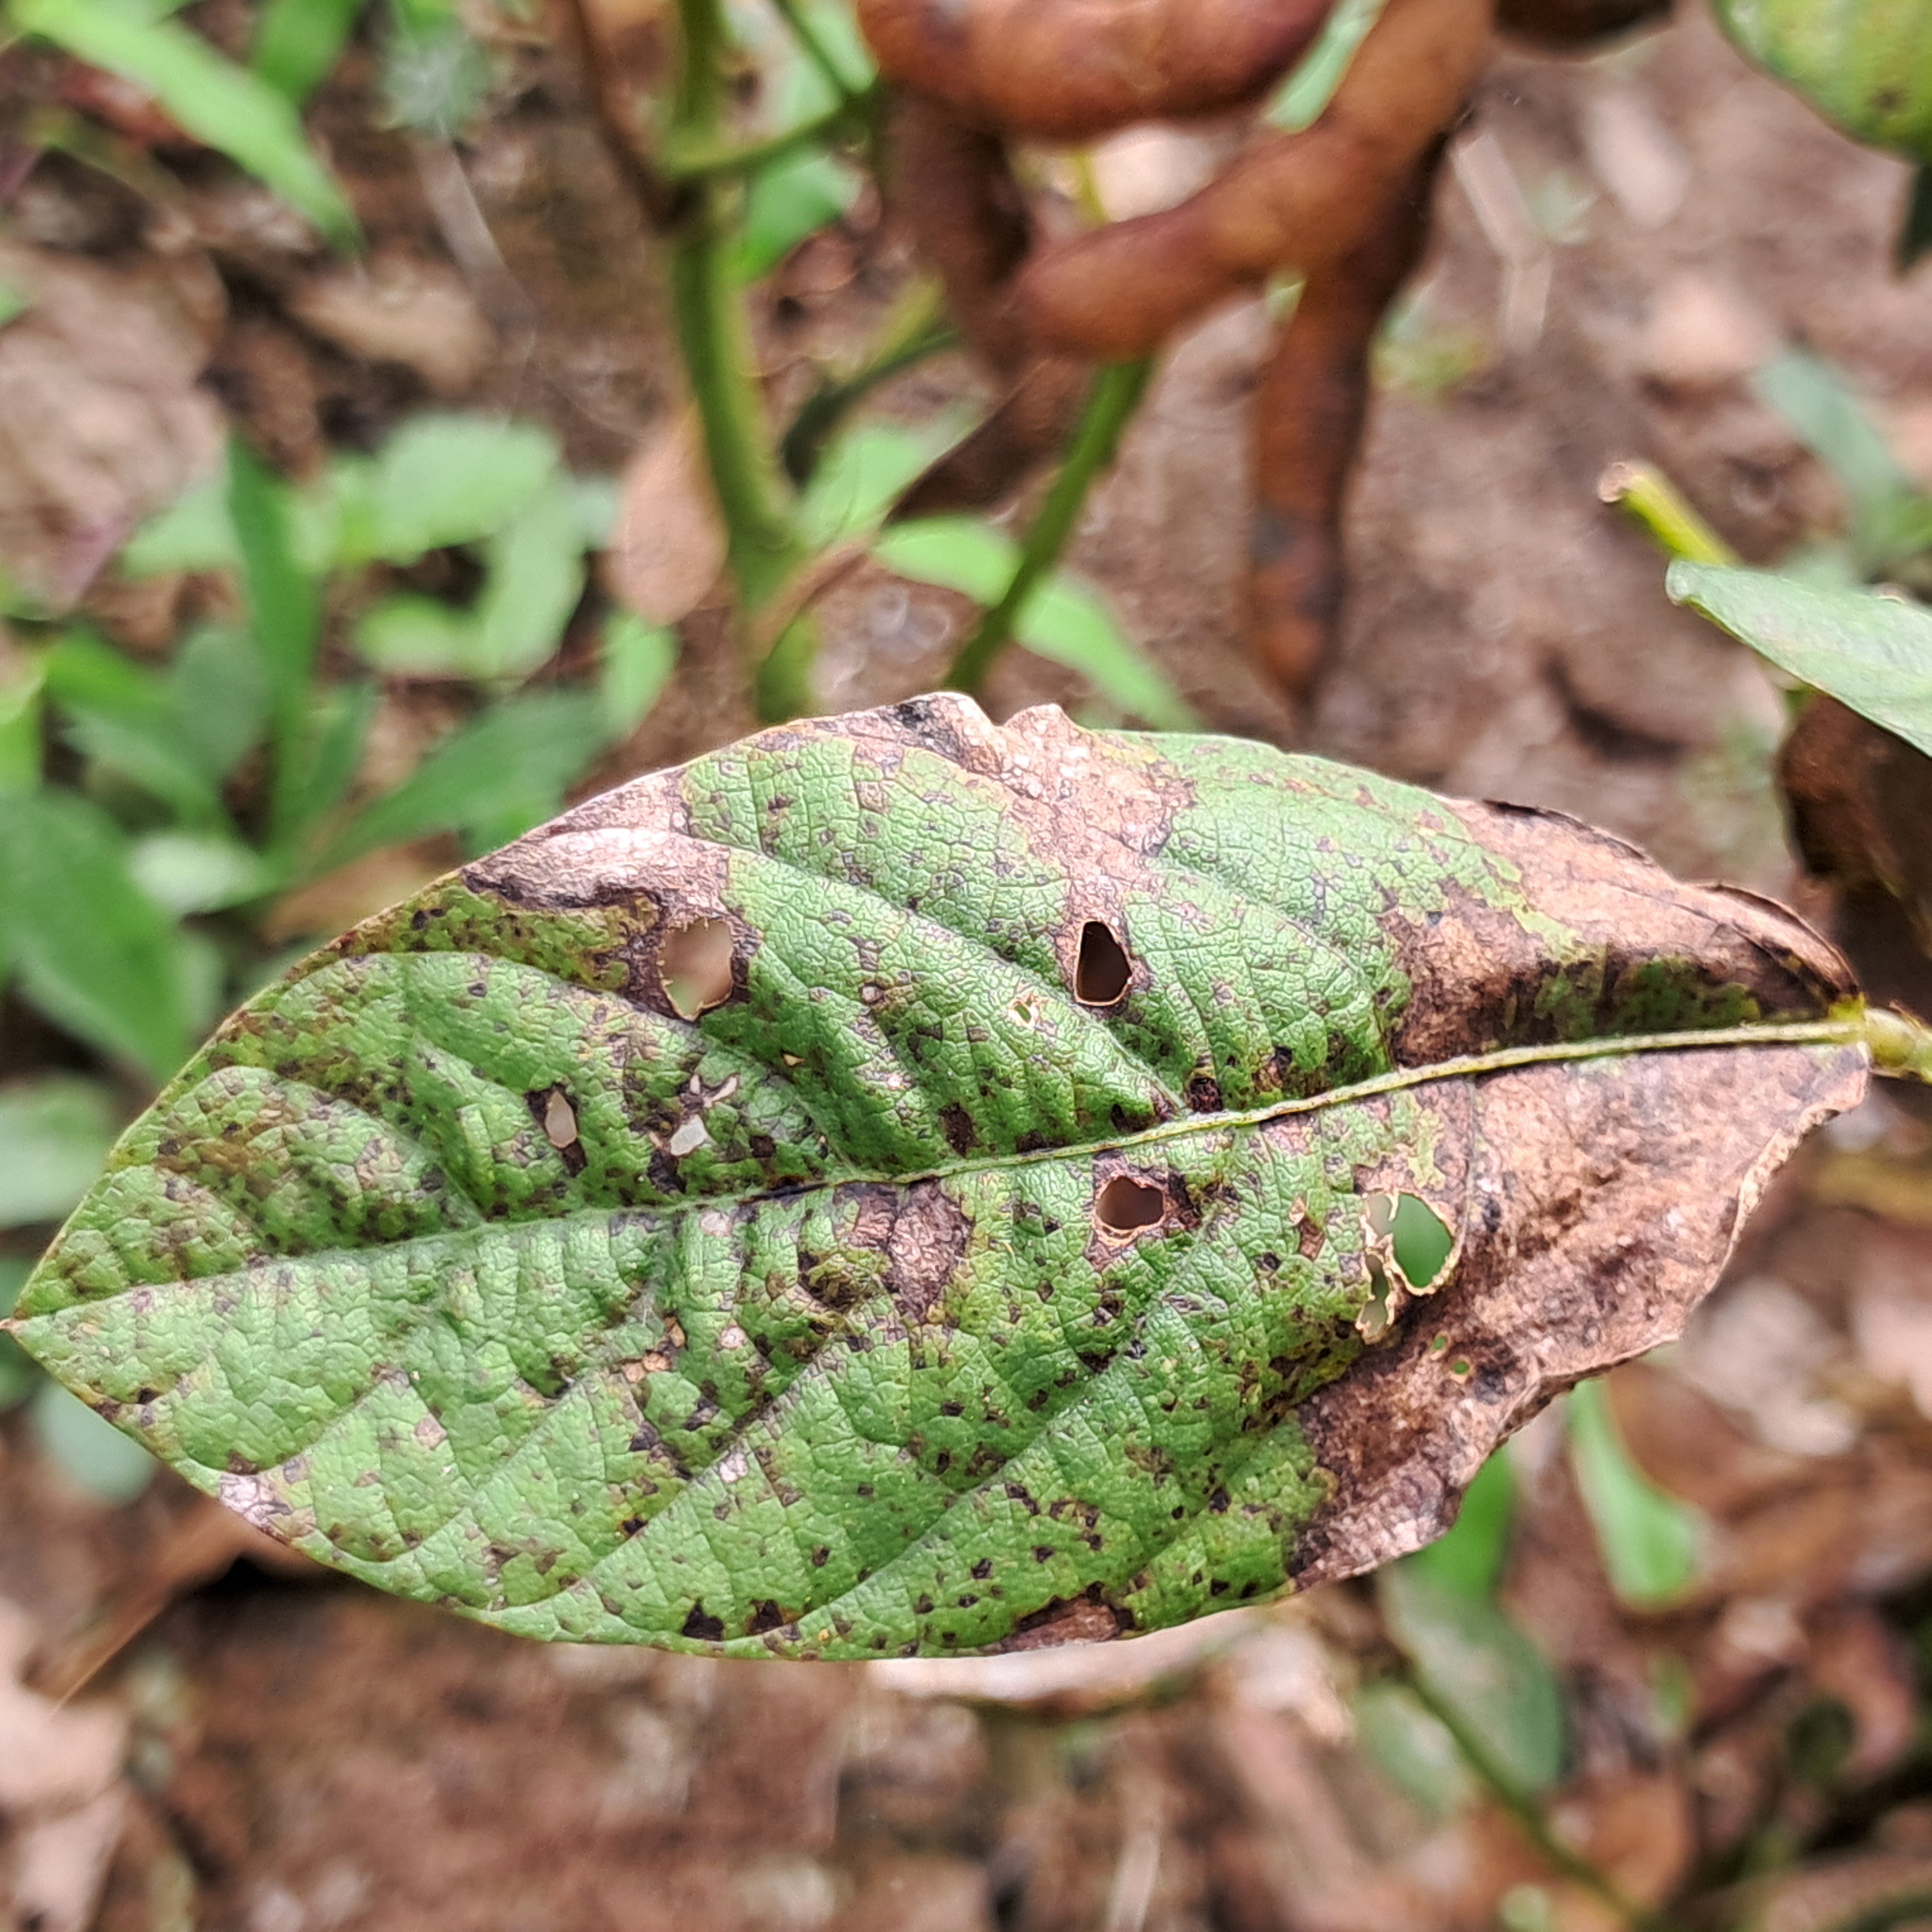
Label: Rust